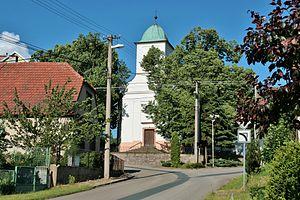
Unín est une commune du district de Brno-Campagne, dans la région de Moravie-du-Sud, en République tchèque. Sa population s'élevait à 235 habitants en 2017.